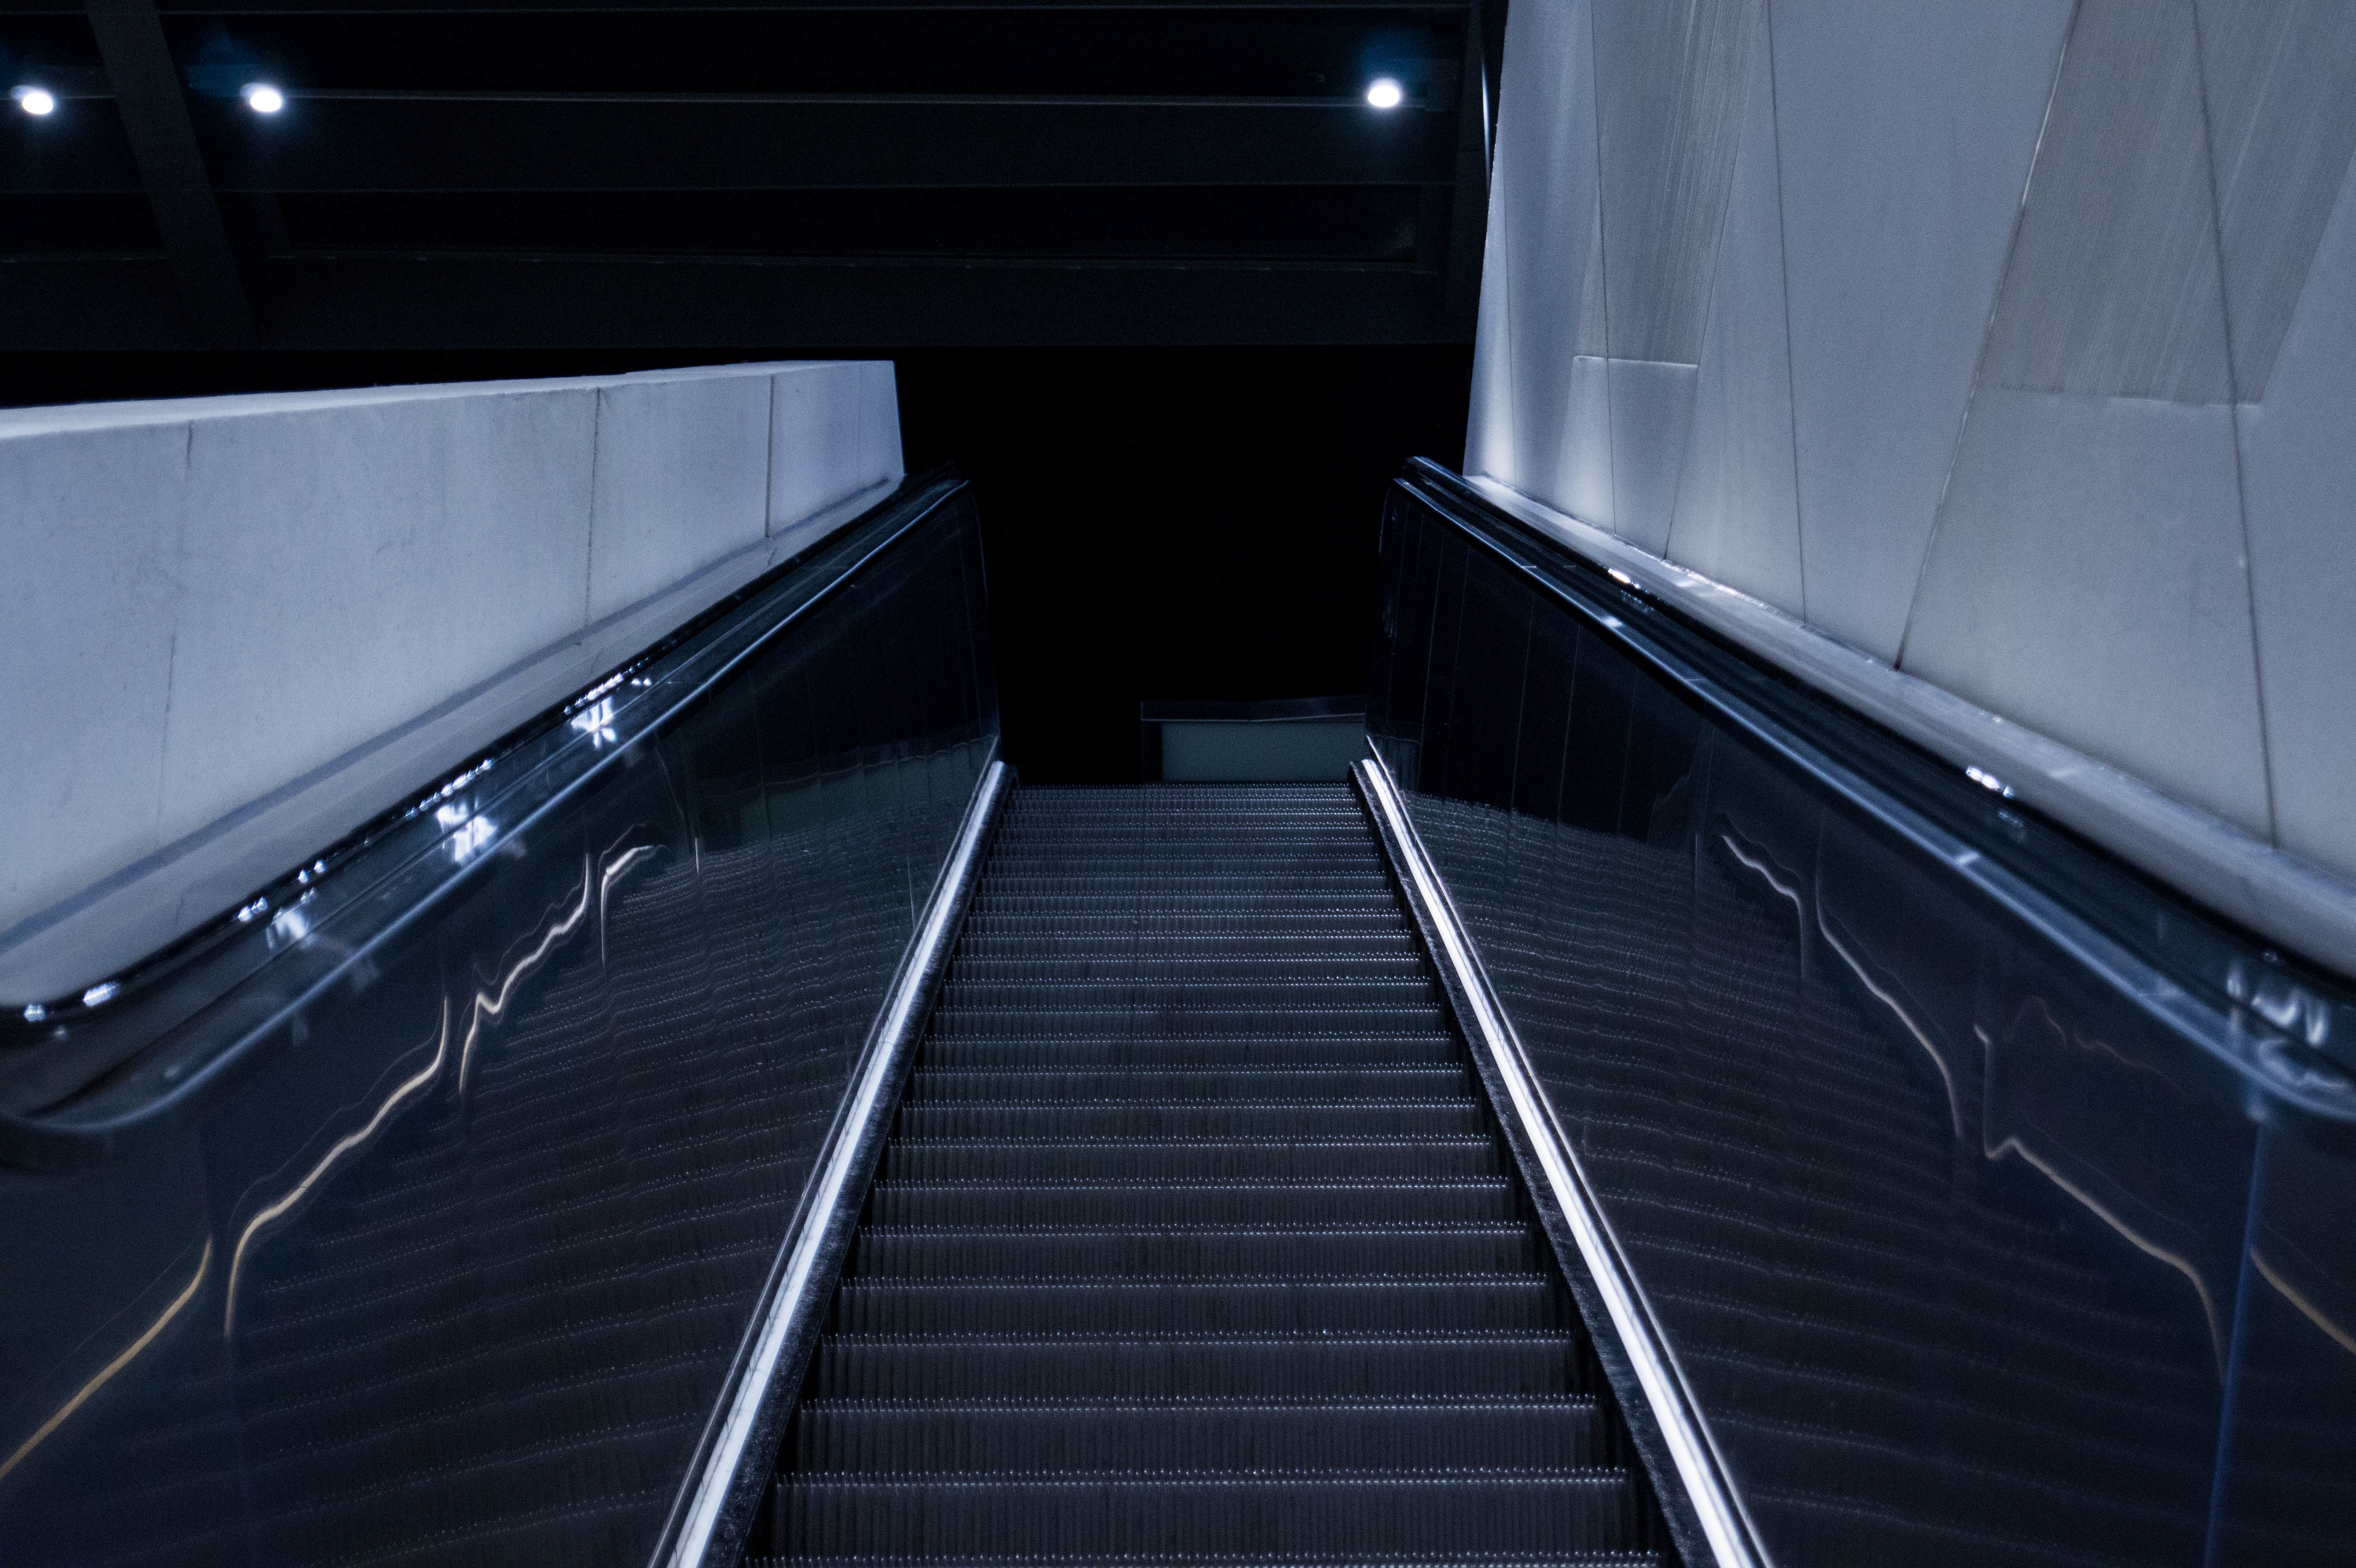
light, escalator, public transport, interior design, automotive exterior